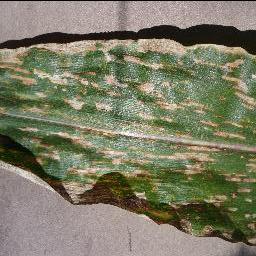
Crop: corn
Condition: (maize)_cercospora_spot_gray_spot